Cherugudi Sukshmapureeswarar Temple

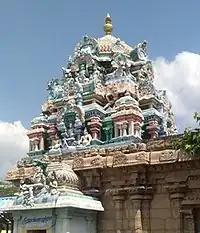
Vimanam

It is one of the shrines of the 275 Paadal Petra Sthalams - Shiva Sthalams glorified in the early medieval "Tevaram" poems by Tamil Saivite Nayanar Tirugnanasambandar.